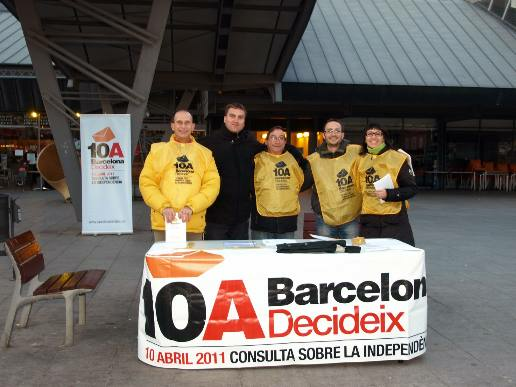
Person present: Yes